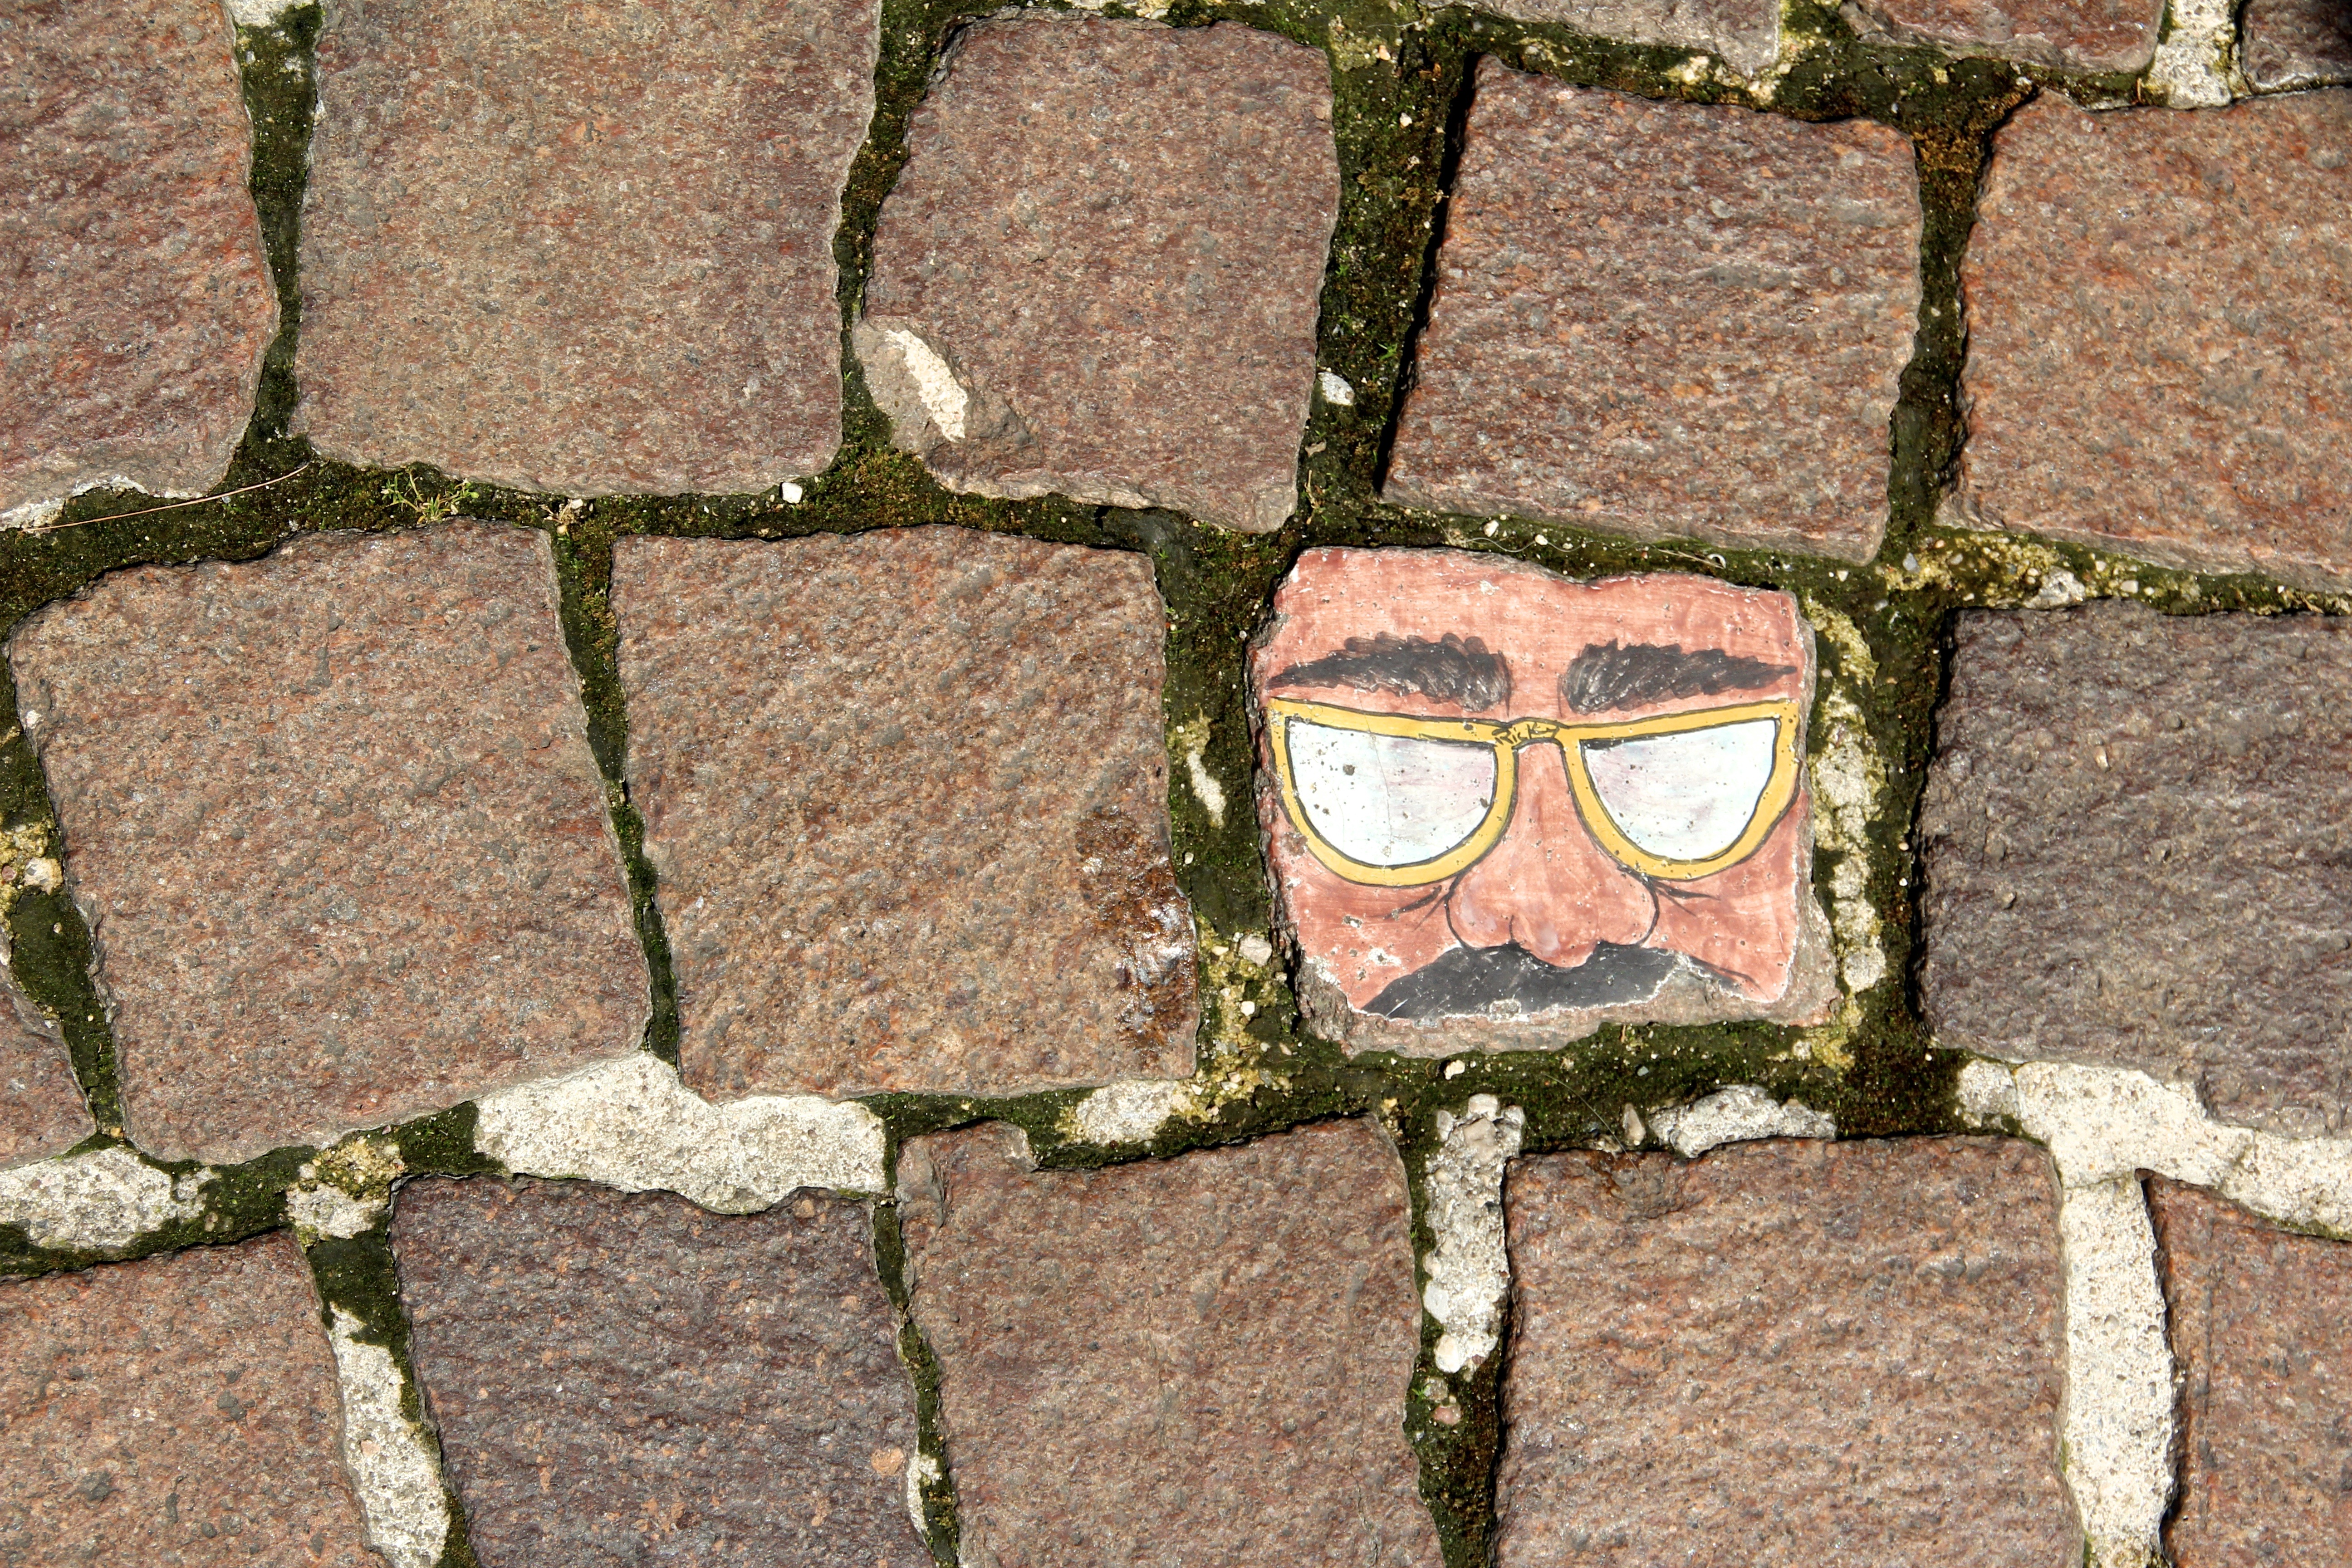
grass, road, ground, wall, pavement, pattern, soil, brick, painting, art, cobblestones, paving stone, paved, flooring, road surface